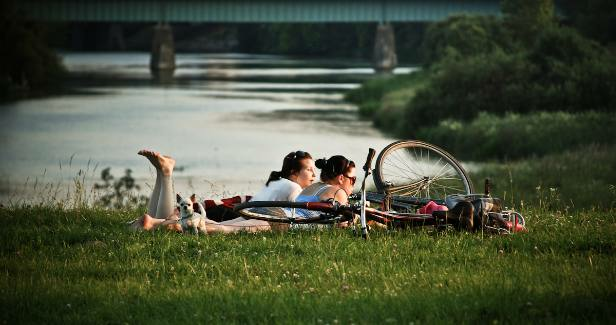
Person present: Yes